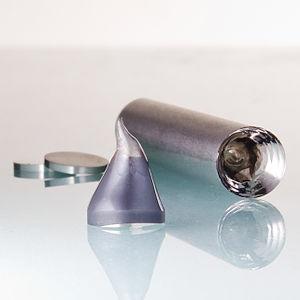
Pièces d'un verre métallique Vitreloy 4. Composition chimique
Un alliage métallique amorphe, appelé aussi « métal amorphe », est un alliage métallique solide doté d'une structure amorphe plutôt que cristalline. Ces matériaux peuvent être obtenus par refroidissement très rapide depuis l'état fondu de l'alliage, ou par d'autres méthodes.